Drafting (aerodynamics)

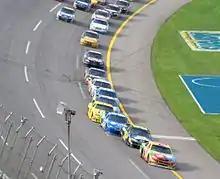
A line of cars at Talladega Superspeedway utilizing the slipstream of leader Kyle Busch

On the faster speedways and superspeedways used by NASCAR and ARCA, two or more vehicles can race faster when lined up front-to-rear than a single car can race alone. The low-pressure wake behind a group's leading car reduces the aerodynamic resistance on the front of the trailing car, allowing the second car to pull closer. As the second car nears the first, it pushes high-pressure air forward so less fast-moving air hits the lead car's spoiler. The result is less drag for both cars, allowing faster speeds.